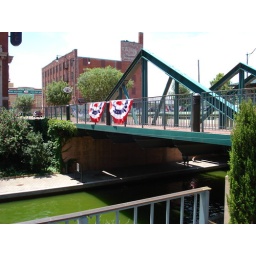
bridge over river